Liberty Park (Spokane, Washington)

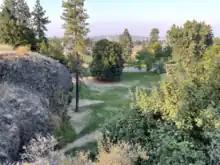
Liberty Park from above

Liberty Park is located in the East Central neighborhood of Spokane, about a mile-and-a-half east-southeast of the city center. The original site of the park which stretched west from Perry St. four blocks to Arthur St. is now owned by the Washington State Department of Transportation and is crisscrossed by elevated overpasses of the interchange between Interstate 90 and Washington Route 290, with Interstate 90 itself cutting straight through the middle of the former parkland. Ruins of the grand stone pergola which once overlooked the park from above at Third Ave. and Arthur St. is now cut off by the interstate from the current park.